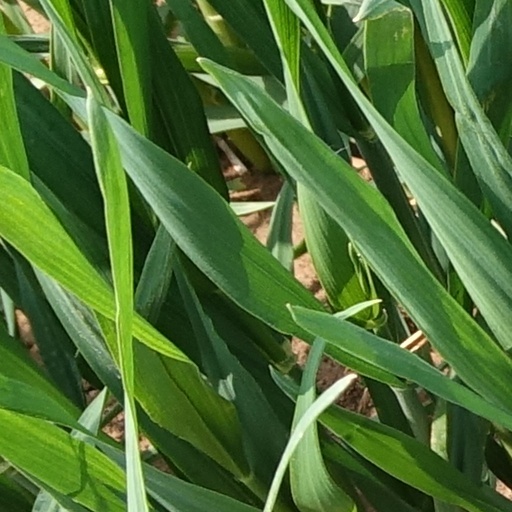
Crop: wheat